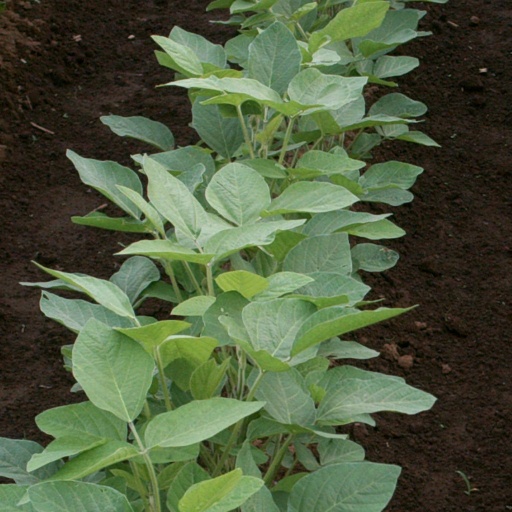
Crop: soybean